Charles Scribner's Sons Building

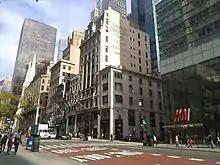
Viewed from Fifth Avenue near 47th Street

In 1984, Scribner's publishing division was acquired by Macmillan Inc. Rizzoli International Bookstores acquired Scribner's bookstores the same year and relocated to the two stories above the retail space. Scribner's executive vice president Charles Scribner III subsequently announced the same year that the building would be sold to the Cohen family, which ran the Duane Reade chain of drugstores. Scribner's sought to relocate from 597 Fifth Avenue, where it was no longer economically feasible to operate, and Rizzoli was also planning to move from its location at 712 Fifth Avenue. When Scribner's preferred location was found to be unavailable, the Scribner's bookstore remained in place, and Rizzoli leased the retail space and two floors of offices. The Cohen family planned to rent out the remaining of office space in the building, although the office stories were small by modern standards. Ultimately, the Benetton Group purchased the building in June 1988 from Duane Reade.